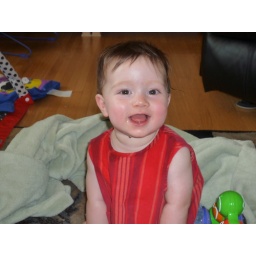
Annika in Anna's red dress 8.5 months